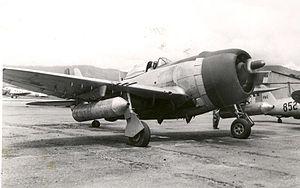
La force aérienne colombienne est la composante aérienne de l'armée de Colombie. Elle fut fondée par Marco Fidel Suárez via la loi 126 de 1919. Elle comptait 13 500 hommes en 2010. Son commandant en chef en est le général Tito Saul Pinilla Pinilla. Il s'agit de l'une des plus importantes forces aériennes du continent américain en effectif après celle du Brésil, du Pérou, du Venezuela et des États-Unis, cependant elle rencontre de nombreux problèmes avec ses avions Kfir fournis par Israël en 1975 qui sont entrés en obsolescence. Face au refus du gouvernement de les renouveler, une dizaine de pilotes ont décidé de se mettre en grève pour exiger le remplacement de ces appareils qui sont les uniques avions de défense aérienne et attaque de l’aviation colombienne.